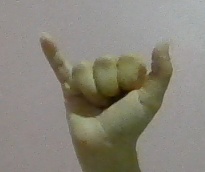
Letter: ya